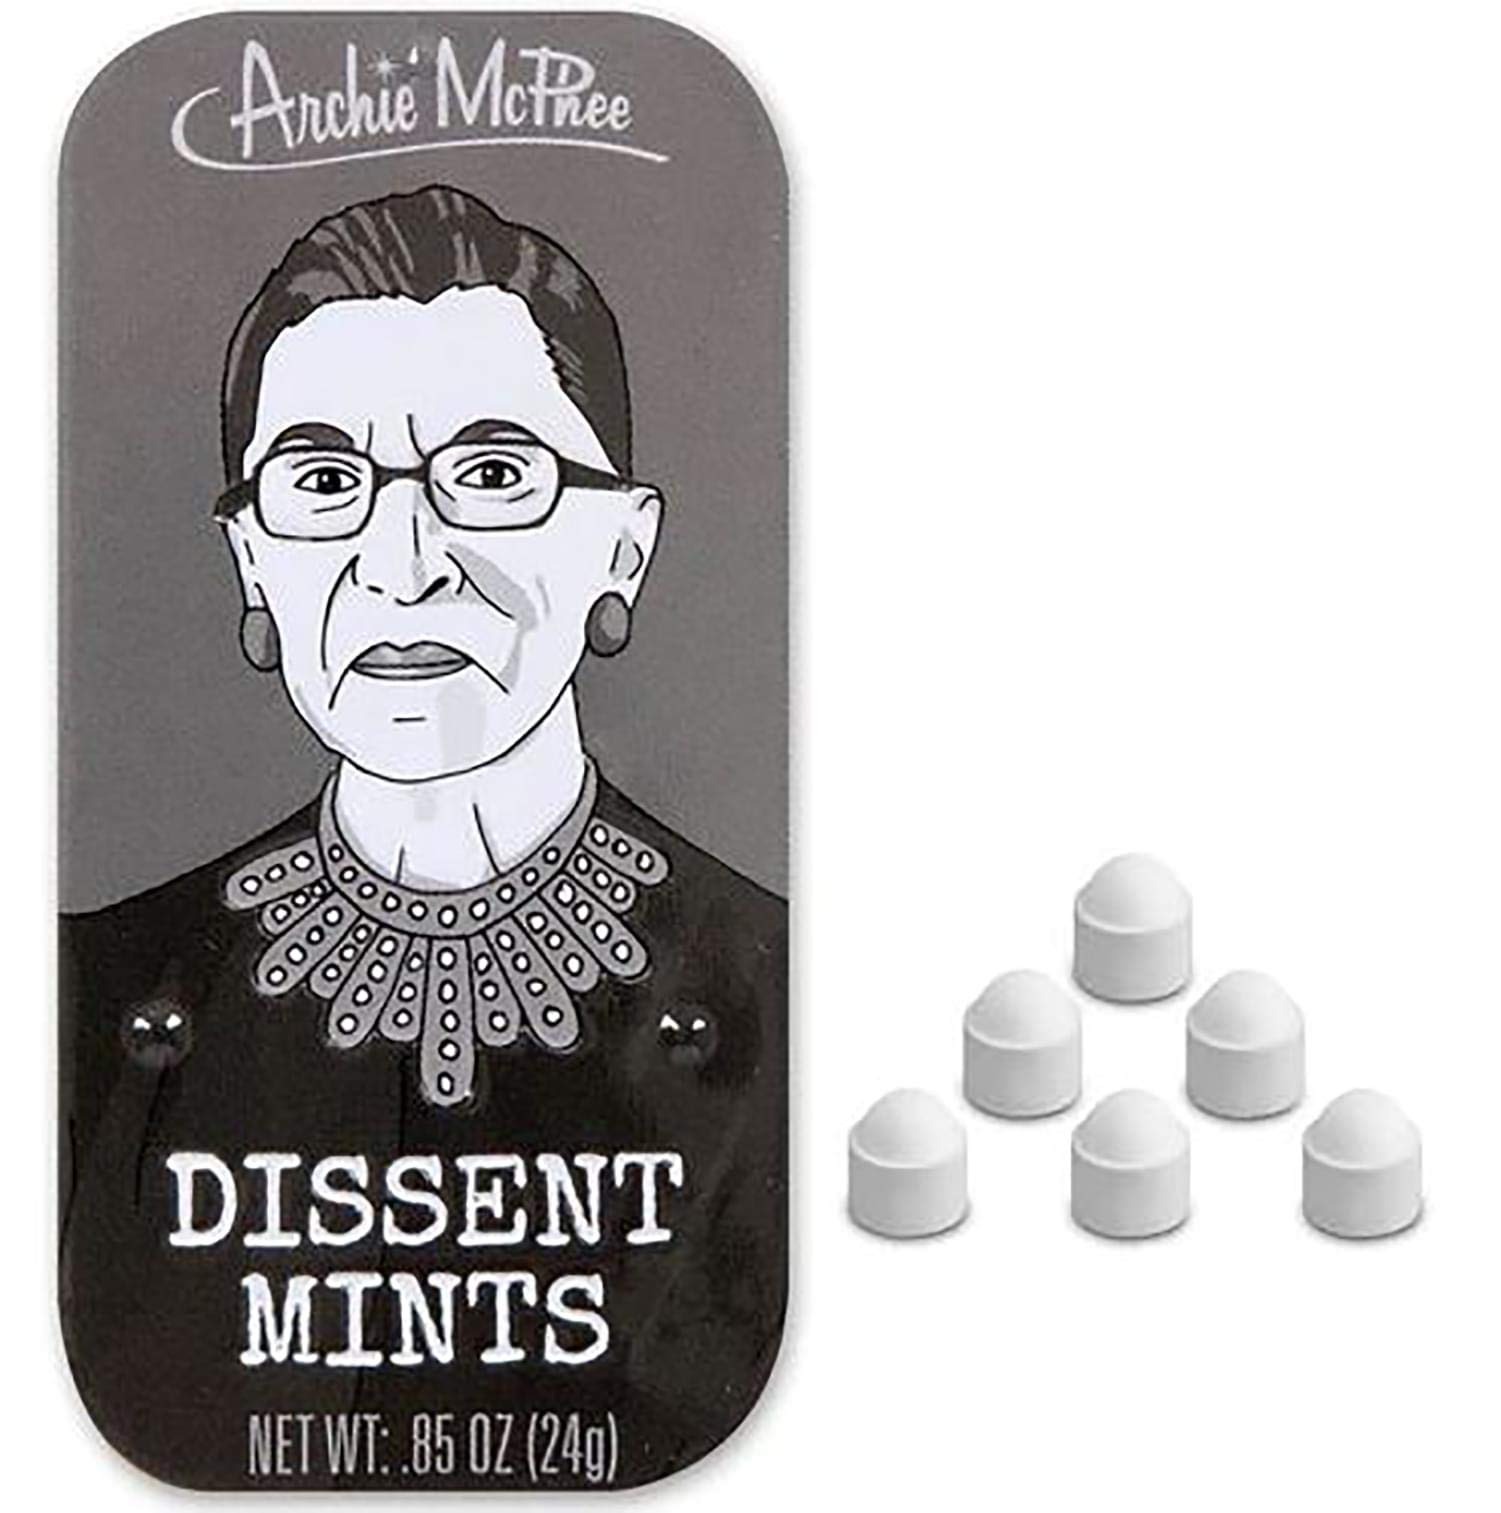
Item Name: Archie McPhee Dissent Mints
Bullet Point 1: Tin of mints
Bullet Point 2: Contains .85 oz. of mints
Bullet Point 3: 3-1/8” x 1-1/2” x 1/2” tin
Bullet Point 4: Definitely dissent from bad breath
Bullet Point 5: JUST DON’T DISSENT FROM THE MINT
Product Description: Supreme Court Justice Ruth Bader Ginsburg has a special collar she wears when she is dissenting from a majority opinion. These mints celebrate that collar and freshen your breath! Each 3-1/8" x 1-1/2" x 1/2" tin contains .85 oz. of mints.
Value: 0.85
Unit: Ounce

Price: 7.29